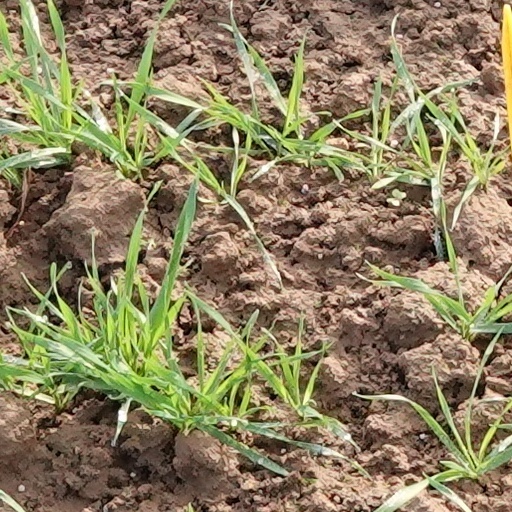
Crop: wheat